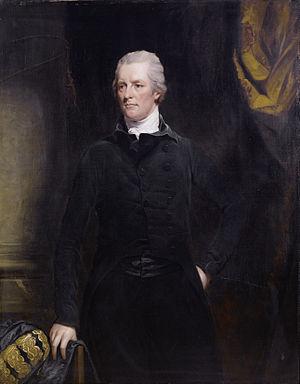
William Pitt le Jeune est un homme d'État britannique de la fin du XVIIIᵉ et du début du XIXᵉ siècle. Il devint le plus jeune Premier ministre britannique lors de son élection en 1783 à l'âge de 24 ans. Il quitte le poste en 1801 mais redevient Premier ministre de 1804 jusqu'à sa mort en 1806. Il occupa également le poste de chancelier de l'Échiquier tout au long de son mandat de Premier ministre. Il est appelé William Pitt le Jeune pour être distingué de son père, William Pitt l'Ancien, qui fut également Premier ministre de Grande-Bretagne. En 1782, il rejoint le gouvernement de William Petty FitzMaurice en tant que chancelier de l'Échiquier.